Bushido

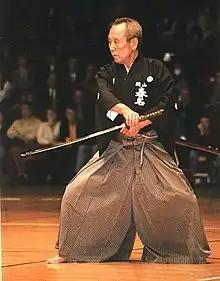
Iaido sensei Haruna Matsuo

As the Second World War turned, the spirit of bushido was invoked to urge that all depended on the firm and united soul of the nation. When Japan lost the Battle of Attu, the government attempted to paint the more than two thousand Japanese deaths as an inspirational epic for the fighting spirit of the nation. Arguments that the plans for the Battle of Leyte Gulf, involving all Japanese ships, would expose Japan to serious danger if they failed, were countered with the plea that the Navy be permitted to "bloom as flowers of death". The Japanese believed that indoctrination in bushido would give them the edge as the Japanese longed to die for the emperor, while the Americans were afraid to die. However, superior American pilot training and airplanes meant the Japanese were outclassed by the Americans. The first proposals of organized suicide attacks met resistance. While bushido called for a warrior to be always aware of death, they were not to view it as the sole end. However, desperation brought about acceptance and such attacks were acclaimed as the true spirit of bushido.